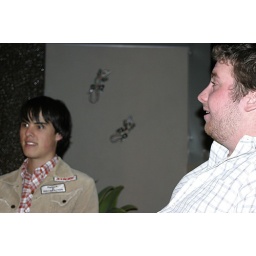
enjoying conversation around the table on the balcony